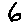
Label: 6